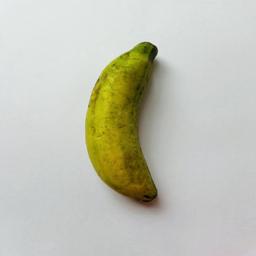
Ripeness: Semi-ripe